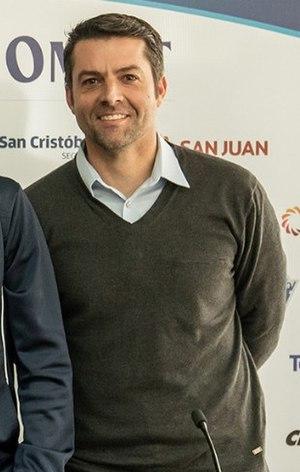
Agustín Calleri, né le 14 septembre 1976 à Río Cuarto, est un joueur de tennis argentin. Il a obtenu ses meilleurs résultats sur terre battue.